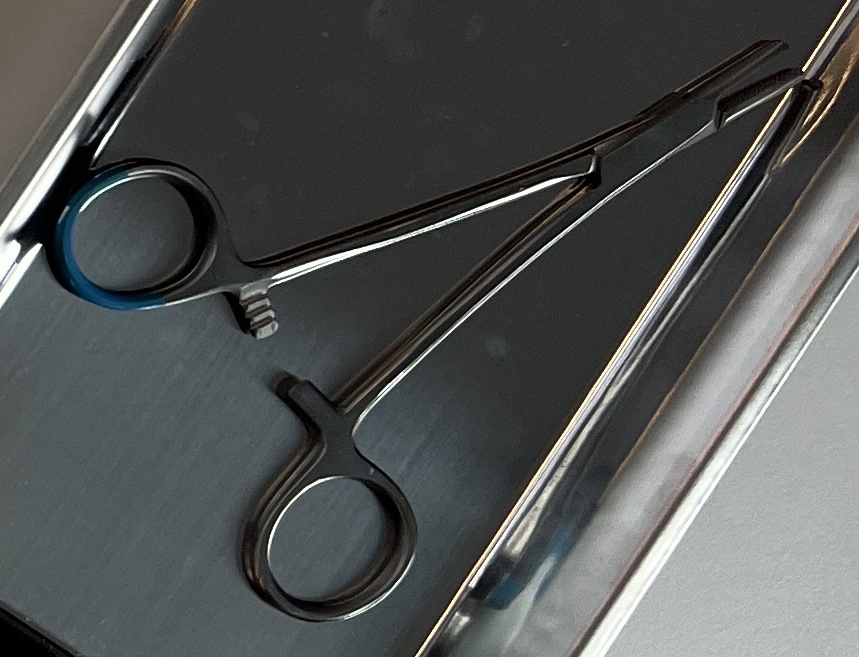
Hinged instrument state: open